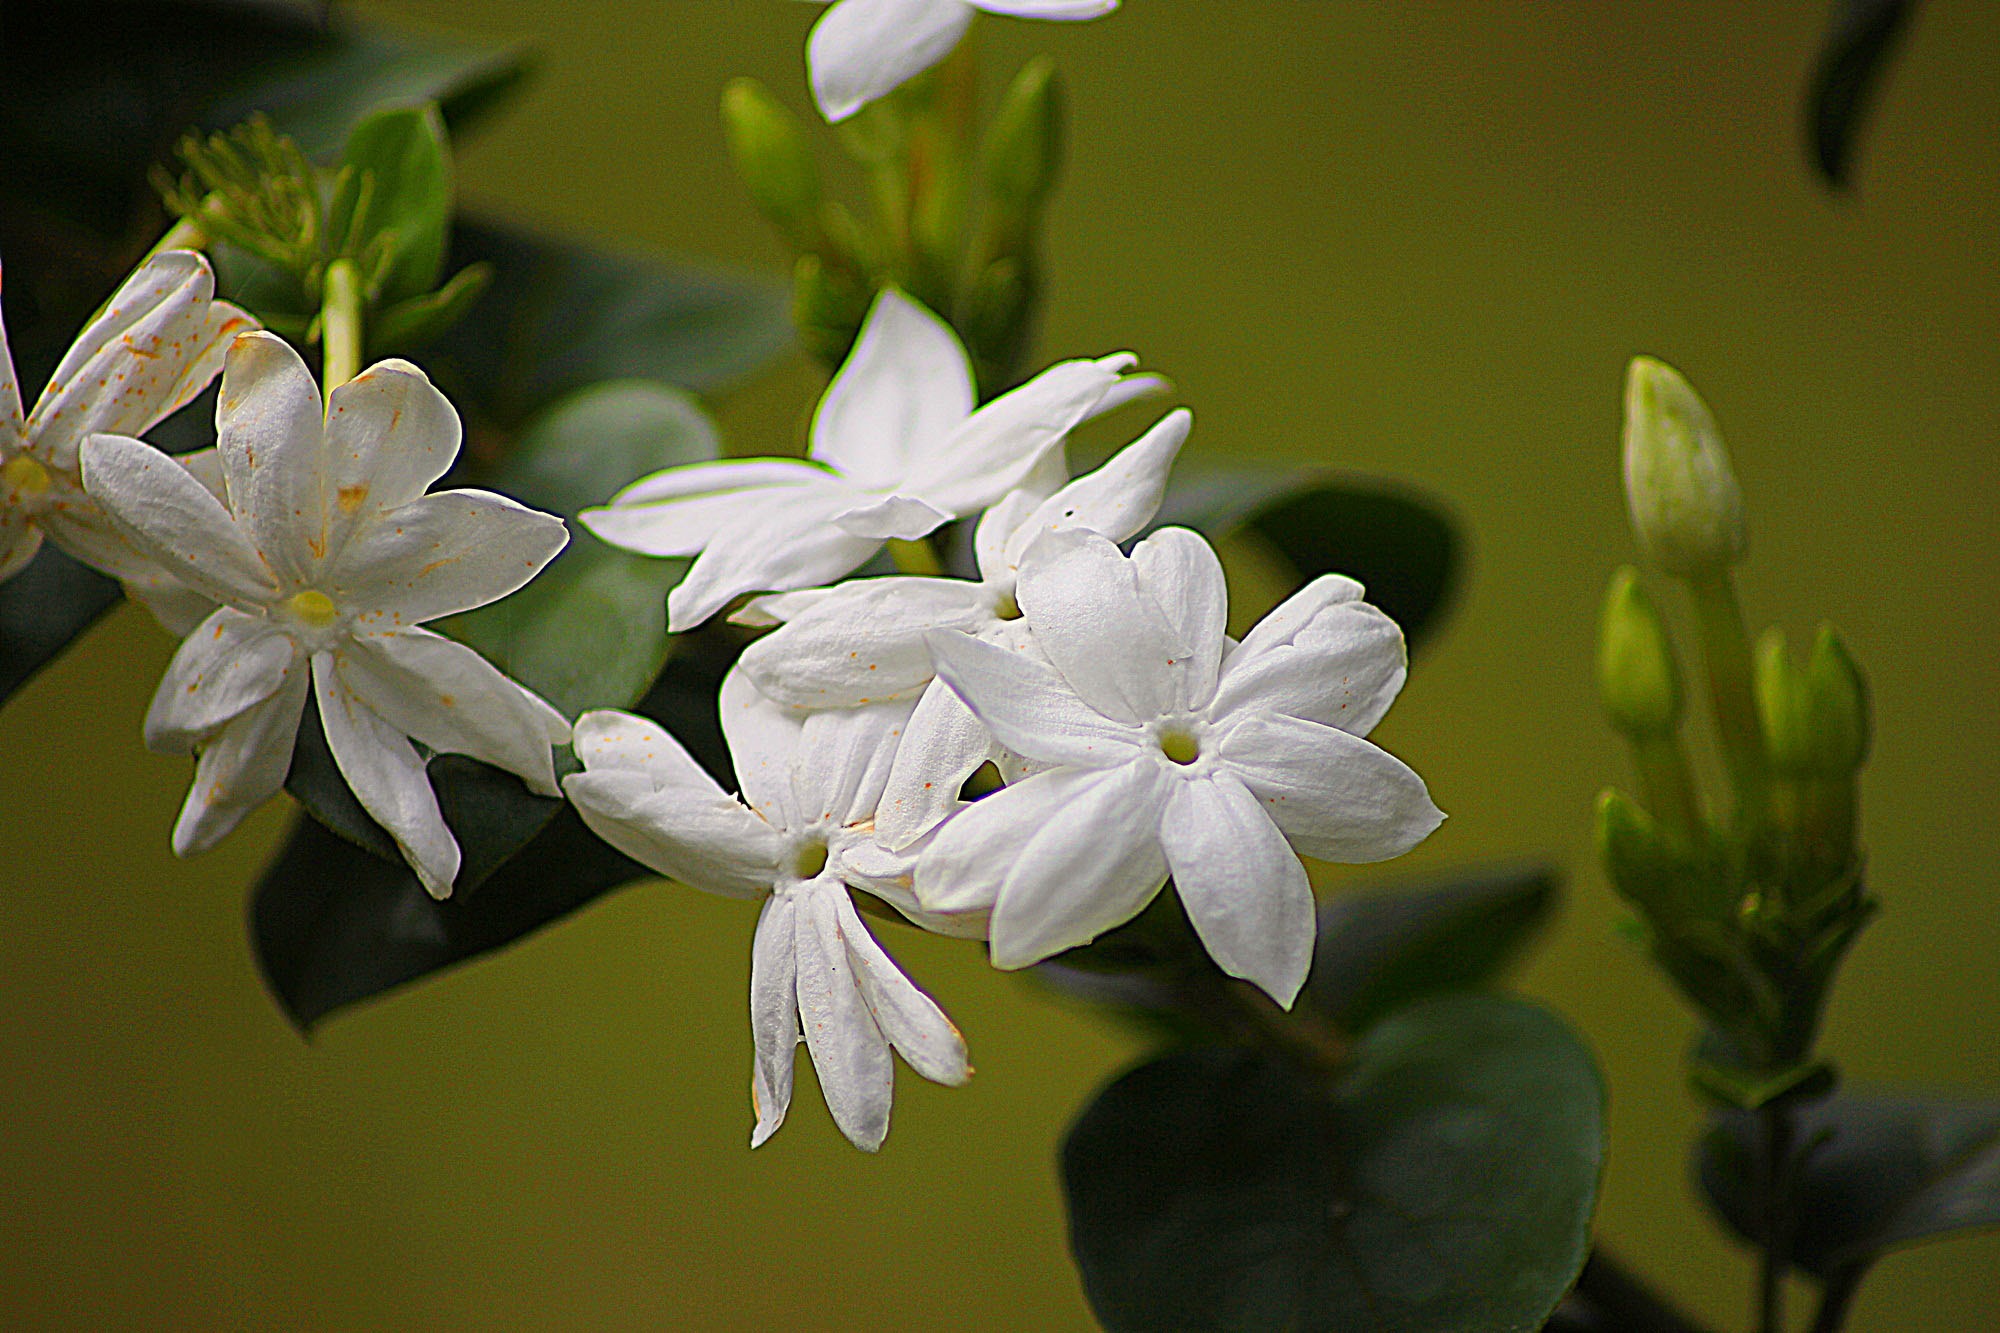
nature, branch, blossom, plant, stem, leaf, flower, petal, bloom, floral, environment, green, herb, natural, botany, agriculture, garden, flora, botanical, wildflower, close up, outdoors, vegetation, shrub, horticulture, organic, macro photography, jasmine, flowering plant, land plant